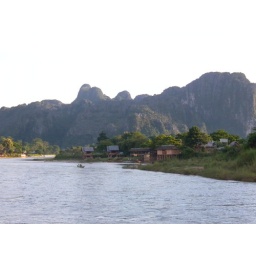
Pictures of the mountains & river around Vang Vieng